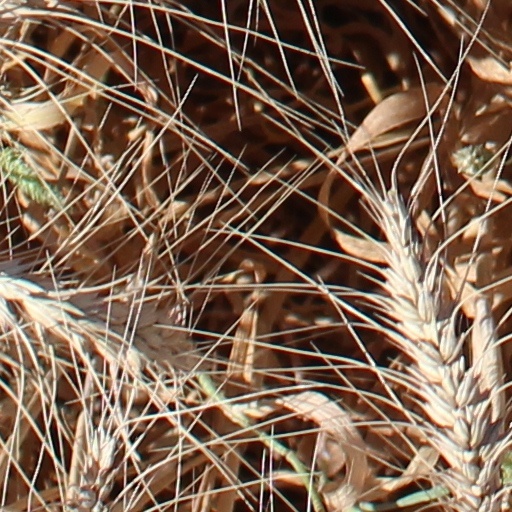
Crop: wheat